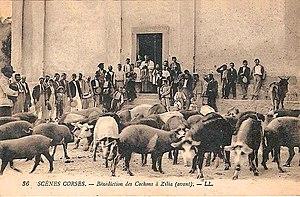
Zilia Bénédiction des cochons
Le porc corse est une race porcine française originaire de Corse. En langue corse, il porte le nom de Porcu nustrale.
Prisuttu est l'appellation en langue corse d'un jambon cru, salé, séché et affiné en Corse à partir d'un cochon de race locale élevé en Corse.